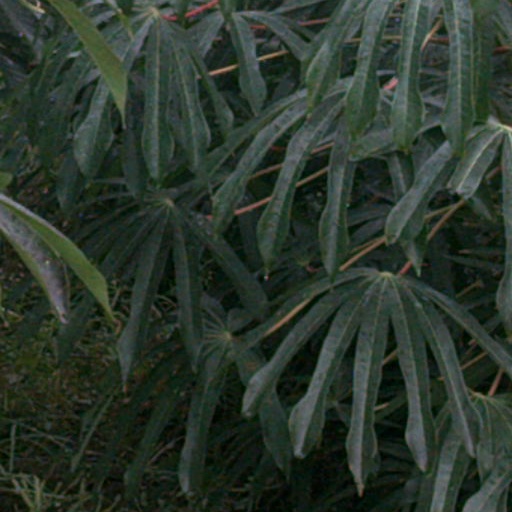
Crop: cassava